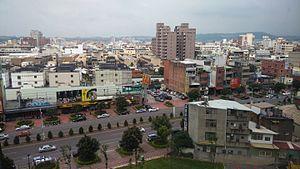
Toufen est une commune du comté de Miaoli à Taïwan.